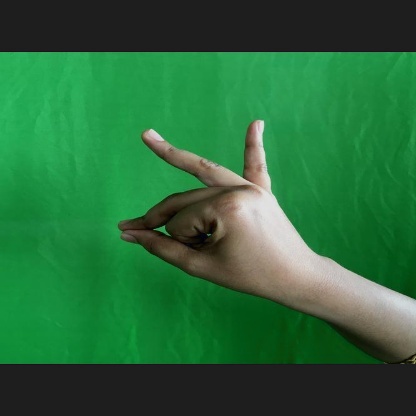
Mudra: Bramaram